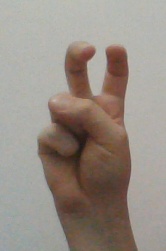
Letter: toot